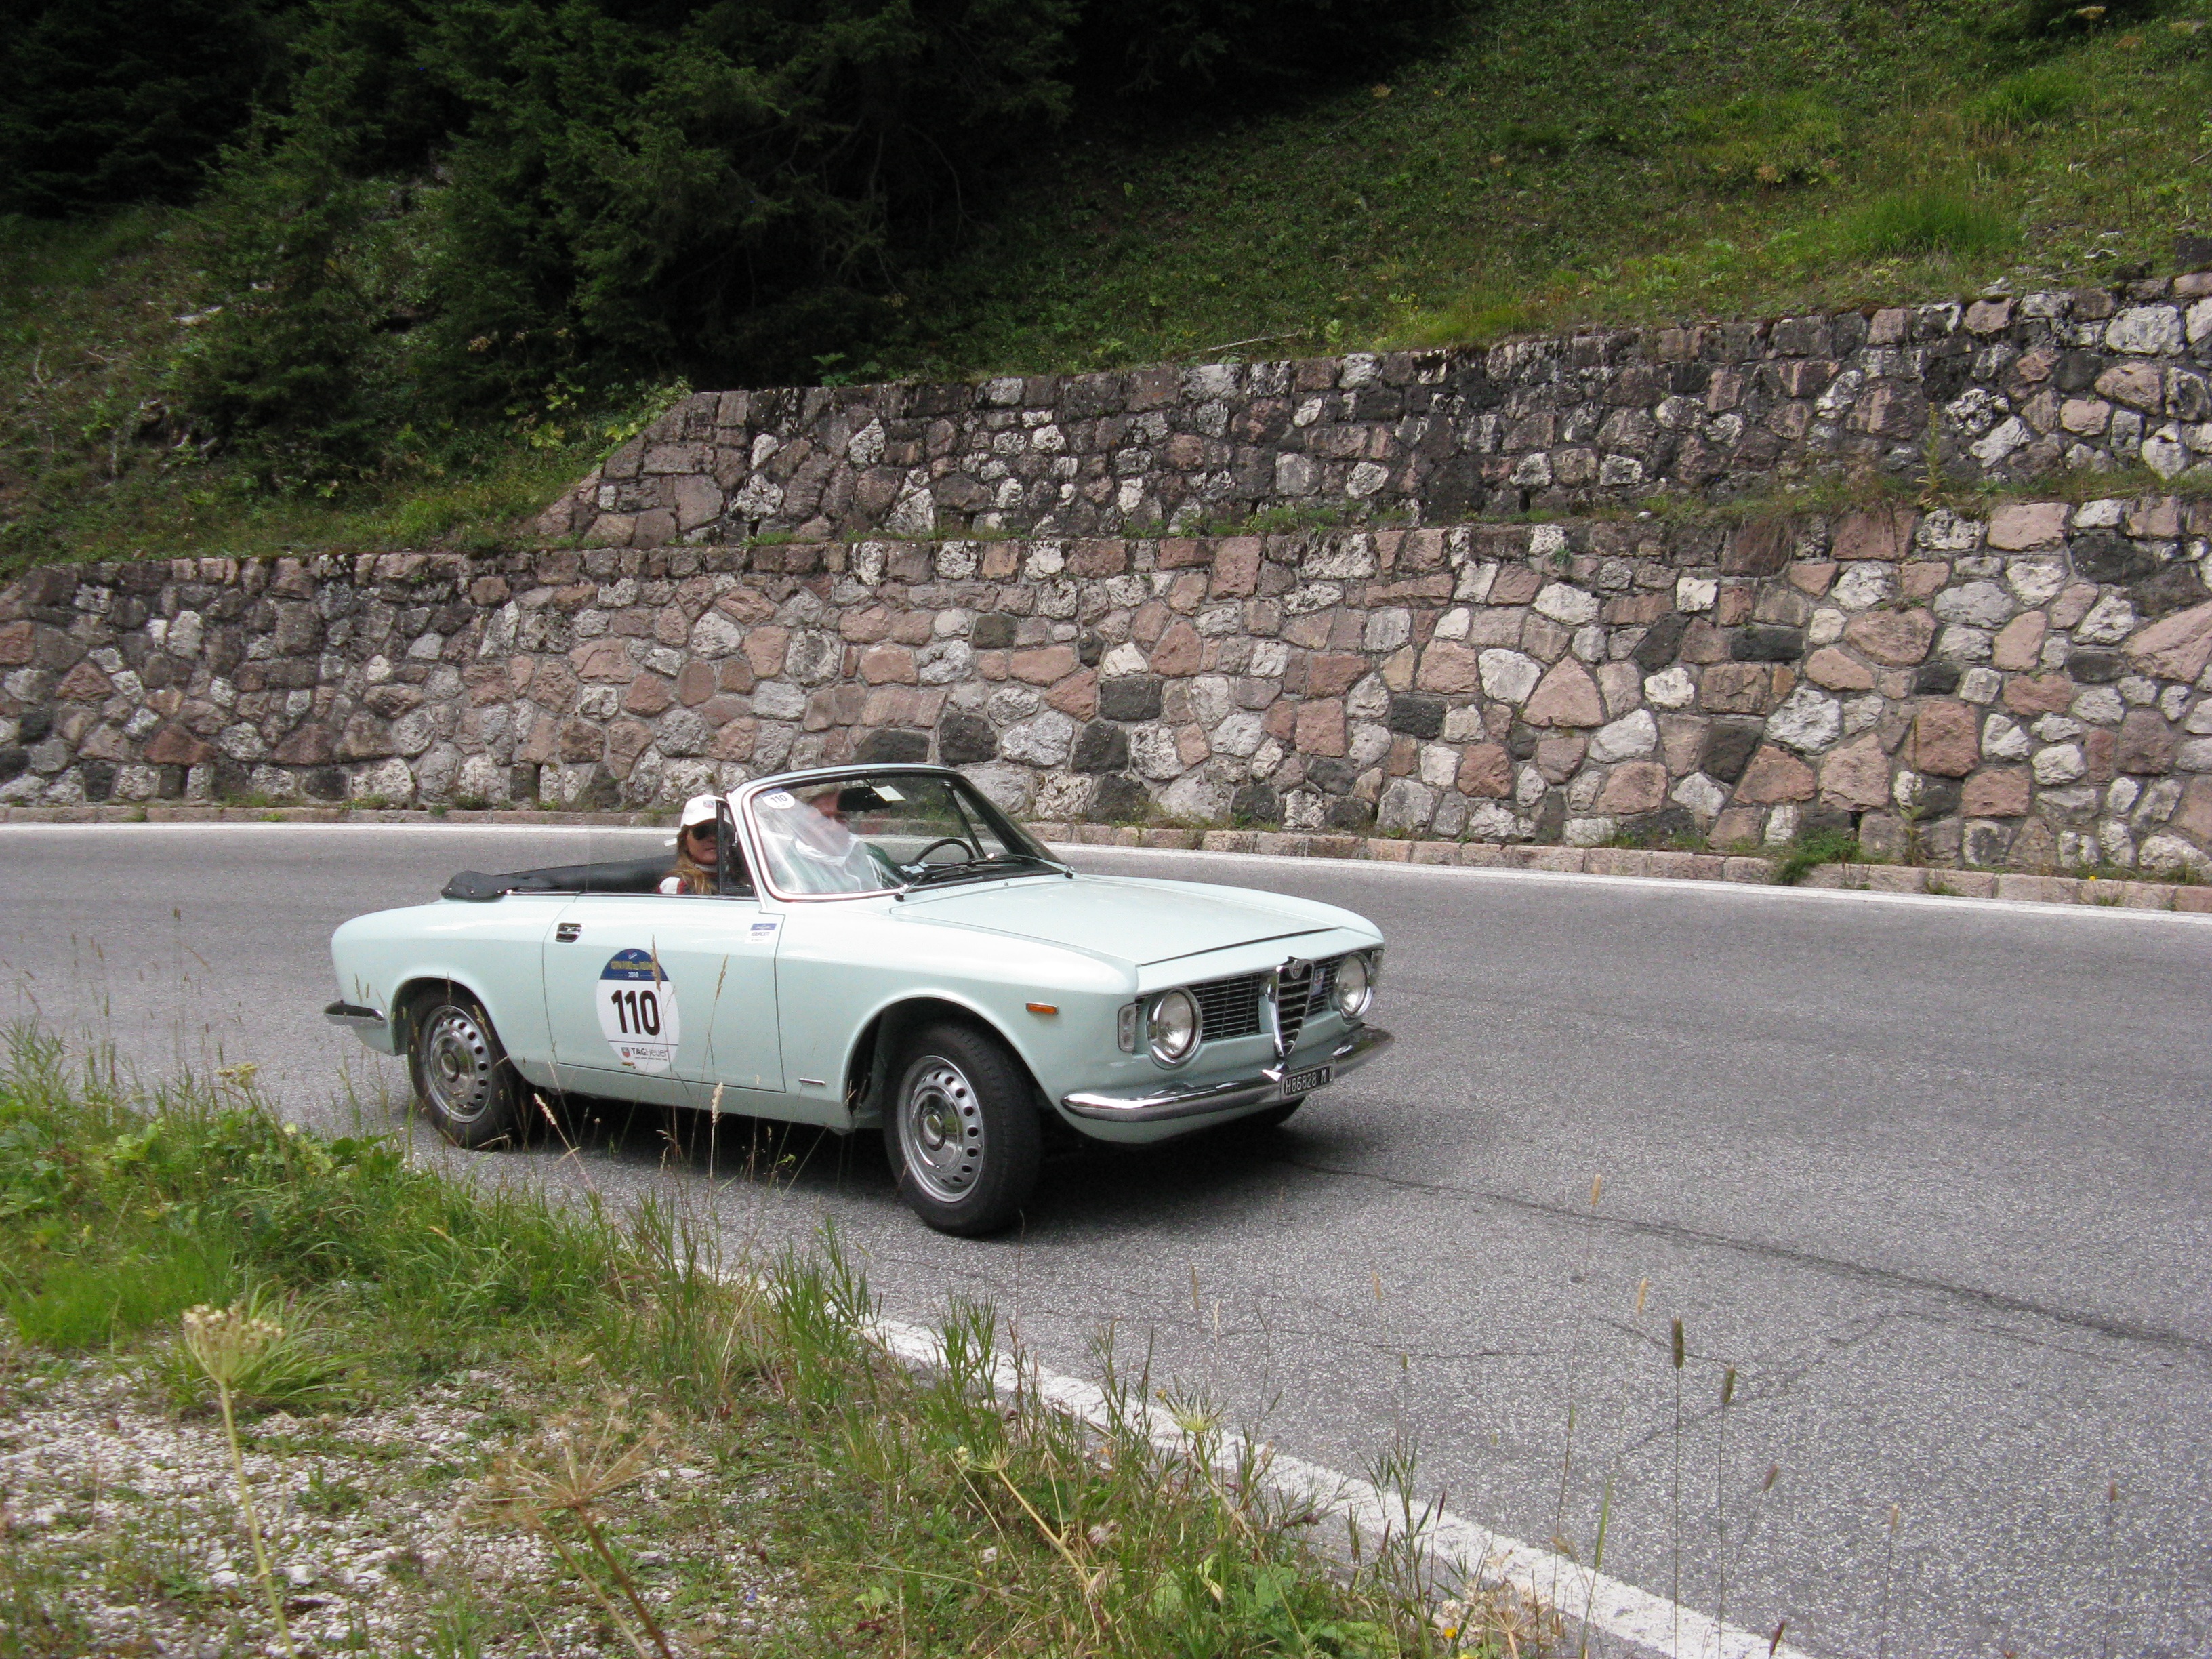
car, vehicle, sports car, vintage car, sedan, bmw, convertible, antique car, land vehicle, italian style, automobile make, luxury vehicle, executive car, golden cup of the dolomites